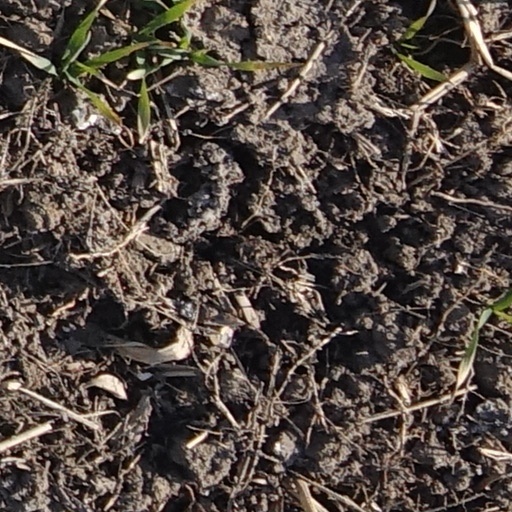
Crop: wheat